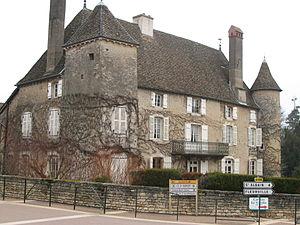
Cet article recense de manière non exhaustive les châteaux, maisons fortes, mottes castrales, situés dans le département français de Saône-et-Loire. Il est fait état des inscriptions et classements au titre des monuments historiques.
Le château de Châtillon est situé sur la commune de Viré en Saône-et-Loire, à flanc de pente.